Banbi

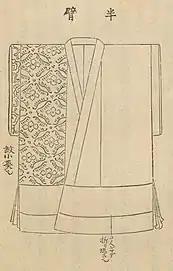
Hanpi, from "Depiction of costumes" published by Rinhei Shoten, 1932.

During Tang dynasty, there was another form of banbi or short sleeve waistcoat worn called . The sleeve covers around the shoulder area and there is no opening in the front or back. In order to wear it, people would have to tuck in, then out from the neck of the clothing. Generally, it's worn outside of a long sleeve shirt. In the that was written during Tang dynasty, the main female character Huo Xiaoyu wear this style most of the time.